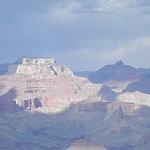
Label: mountain